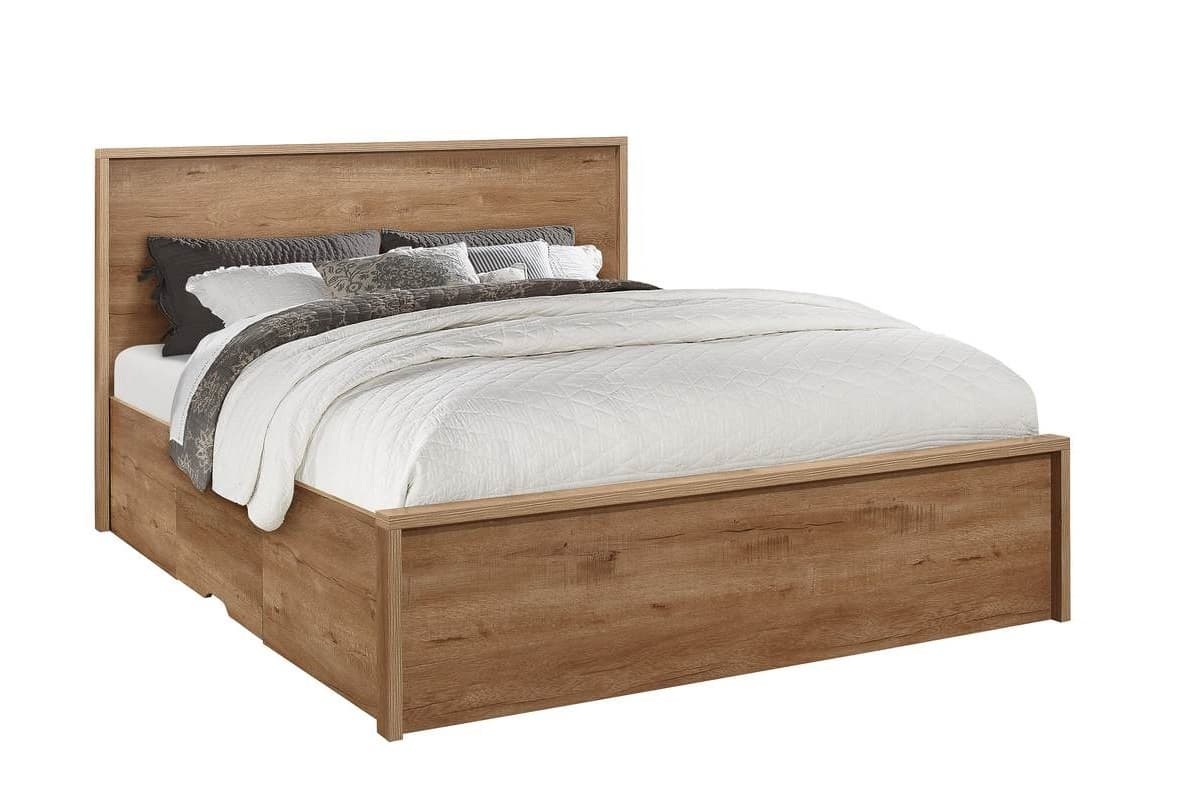
Stockwell Bed Frame
The Stockwell range provides a touch of reclaimed design to any home. It’s rustic oak effect finish and sleek black handles create a truly rustic looking range. The Stockwell beds have 2 large spacious drawers that glide quietly open on metal runners. A solid slatted base provides firmer support for this frame and allows air to circulate beneath the mattress. It’s simple to achieve a traditional farmhouse feel with items from the Stockwell range. It’s a style so classic that it would work as well in a city flat as it would in a cosy cottage. The Stockwell bed is available in a small double, double and King size. Please note: Birlea beds are only suitable for a UK standard size mattress. Dimensions Size Width Depth Height 4'0 Small Double 131.5cm 199cm 104cm 4'6 Double 149.5cm 199cm 104cm 5'0 King Size 162cm 208.5cm 104cm
Brand: Birlea
Category: Furniture > Beds & Accessories